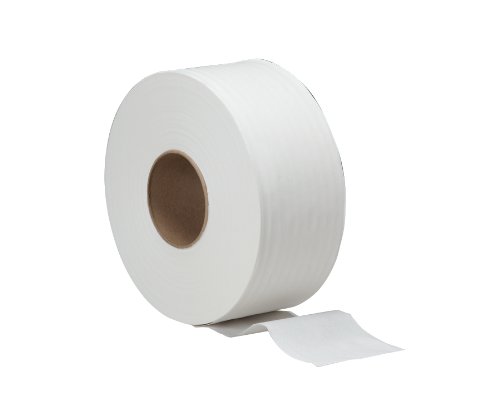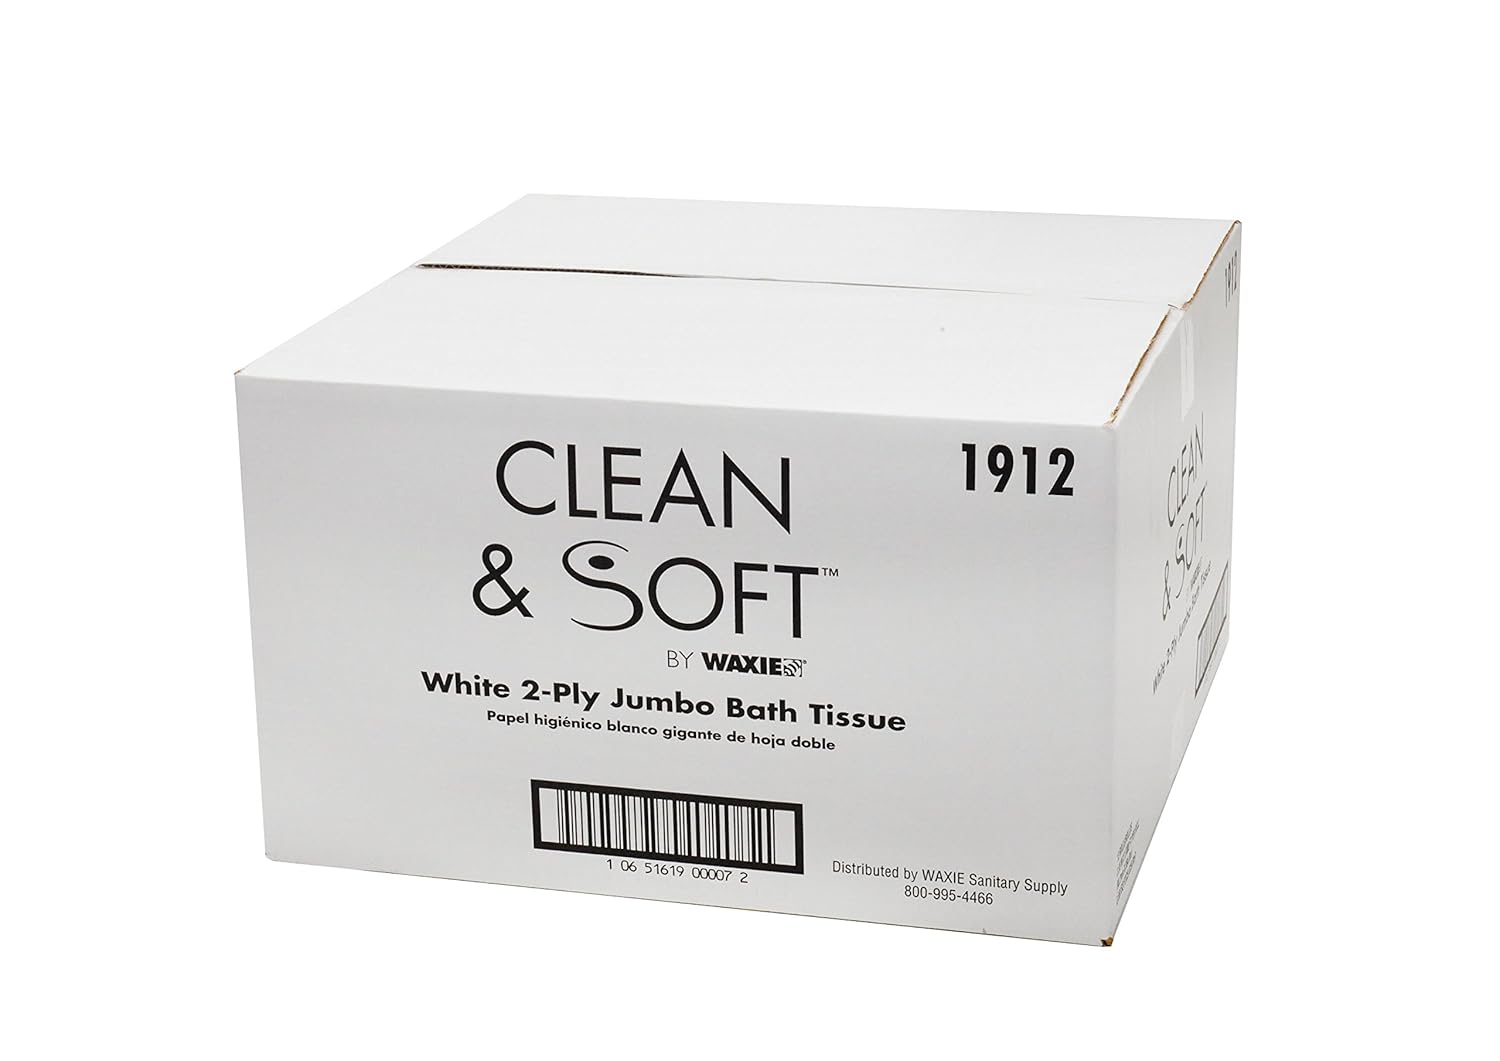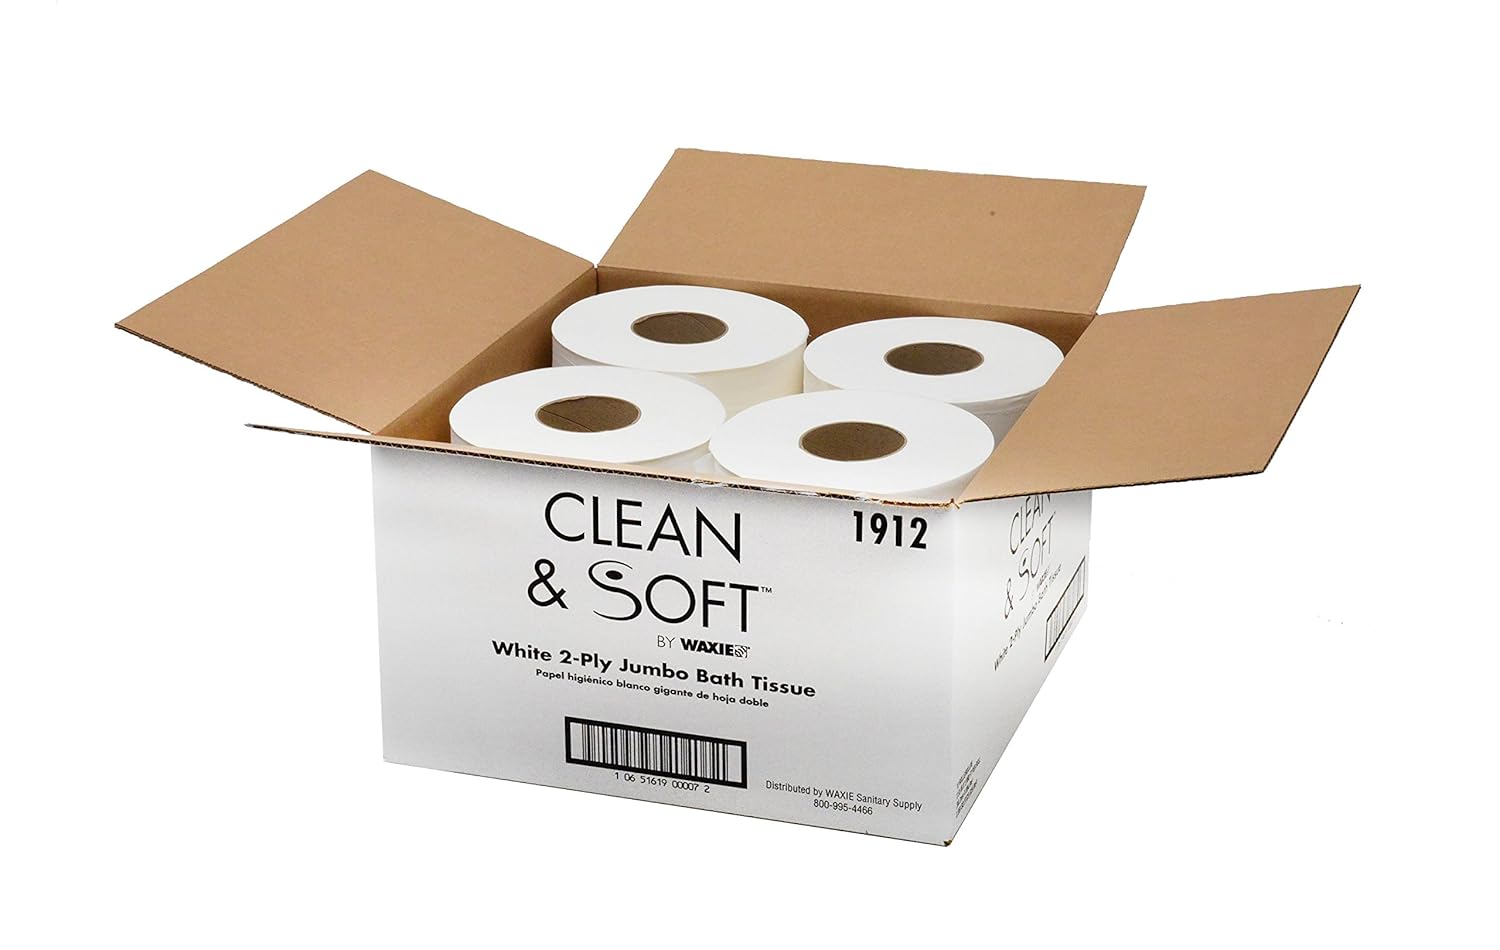
WAXIE 1912 Clean & Soft Junior Jumbo Bath Tissue Roll, White, 2-Ply, 1,000" Per Roll, 12,000" Per Case, 9' X 3.55" (Case of 12)
Category: Industrial & Scientific
The WAXIE 1912 Clean & Soft Junior Jumbo Bath Tissue Roll is 2 ply, perforated and measures 9-inches diameter by 3-35/64-inches width. Available in white color. It comes in 12 rolls of 1000-feet tissues. It's great for high traffic areas. Our CLEAN & SOFT line provides a combination of quality and price with the consistent performance you’ve come to expect from all WAXIE products. Our full line of excellent towel and tissue products provides luxurious softness and coordinated decorator packaging. WAXIE Sanitary Supply manufactures sanitary and janitorial supplies, tools, and equipment. The company, founded in 1945, is headquartered in San Diego, CA.
Features: 9 Inch Diameter | 3.55 Inches Wide | 1,000 Feet Per Roll | 12,000 Feet Per Case | White, 2-Ply